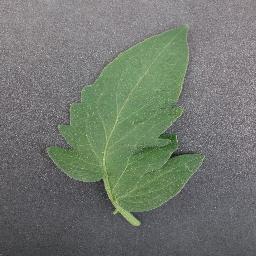
Label: Tomato___healthy